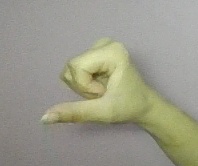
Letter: waw